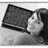
Emotion: happy